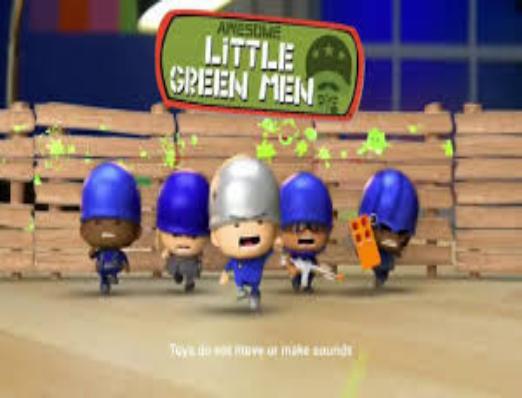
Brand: little green men
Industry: Leisure